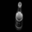
Label: bottle